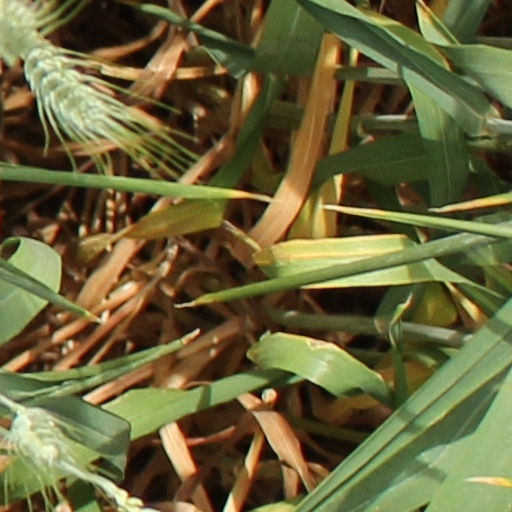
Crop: wheat